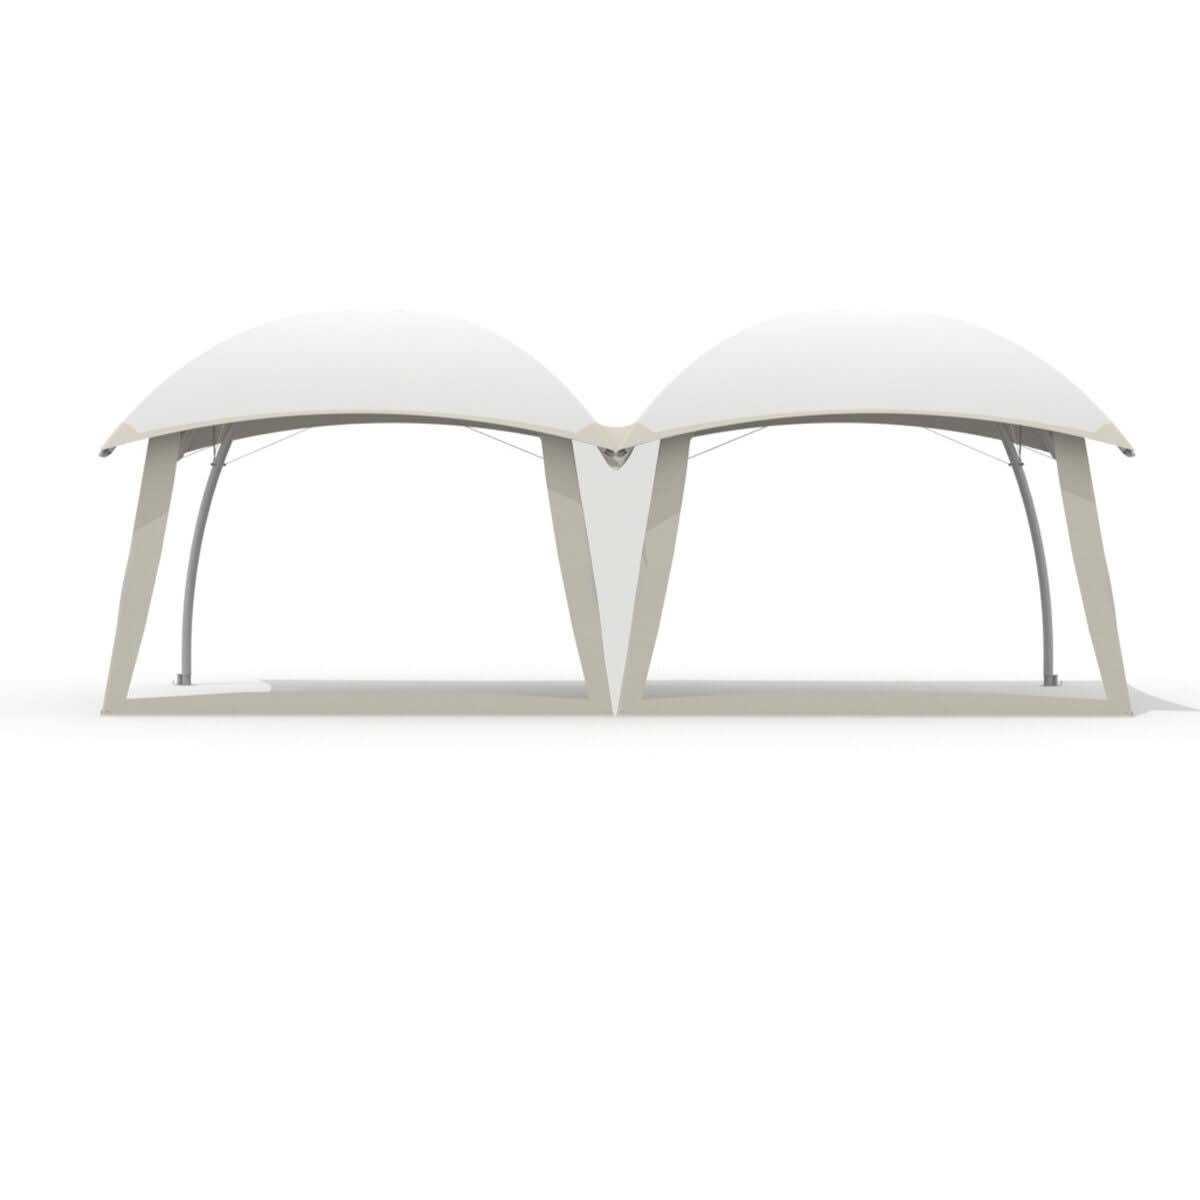
LOUNGER L - Samlestykke, hvid
LOUNGER L - Samlestykke, hvid - Udsalg på LOUNGER L - Samlestykke, hvid - Stort online udvalg i Zederkof - Meget billig fragt og hurtig levering: 1 - 2 hverdage - Varenummer: ZDK-177663 og barcode / Ean: på lager - Udsalg på Telte & Bubbletelte & Bubble Lounger & Tilbehør Lounger L Spar op til 59% - Over 1354 kendte brands på udsalg - Telte & Bubbletelte & Bubble Lounger & Tilbehør Lounger L - Vi sikrer hurtig levering og fordelagtige fragtpriser for vores kunder Gå ikke glip af vores fantastiske tilbud og opgrader din loungestil i dag! Hos os finder du dette kvalitetsprodukt til boligen, køkkenet og hjemmet på udsalg, hvilket gør det til en billig løsning uden at gå på kompromis med kvaliteten. Oplev den ultimative komfort med LOUNGER L - Samlestykke i hvid fra det anerkendte mærke Zederkof. Ideel til telte og bubbletelte, dette samlestykke sikrer stabilitet og holdbarhed. Dette tilbehør er en del af vores eksklusive Bubble Lounger-kollektion, perfekt til dem, der ønsker at opgradere deres udendørs oplevelse. Gør dit udendørsområde mere indbydende med dette elegante og funktionelle tilbehør, der er tilgængeligt til gode priser. Nauf Company skaber skalerbare webshops! Shopify, WordPress, SEO og optimering – vi hjælper dig! Bestil SEO, udvikling og optimering til webshops i Shopify & WordPress her
Brand: Zederkof
Category: Home & Garden > Lawn & Garden > Outdoor Living > Outdoor Structures > Canopy & Gazebo Accessories > Canopy & Gazebo Frames